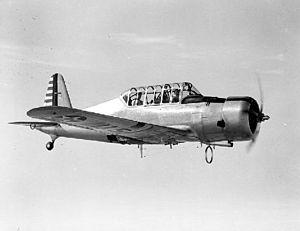
Le Vultee BT-13 Valiant était un avion d'entraînement basique américain de la Seconde Guerre mondiale, construit par Vultee Aircraft pour l'US Army Air Corps et plus tard l'US Army Air Forces.